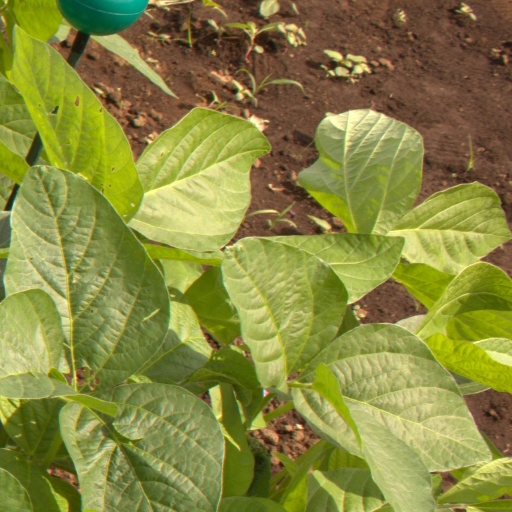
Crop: soybean